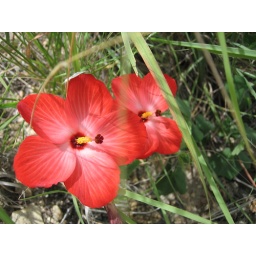
Beautiful red flowers in the midst of the sharp vegetation